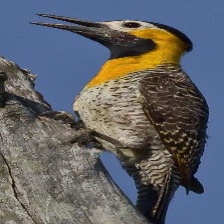
Species: CAMPO FLICKER
Scientific name: COLAPTES CAMPESTRIS